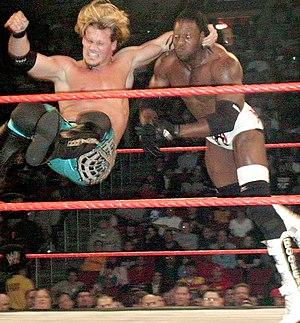
Christopher Keith Irvine, plus connu sous le nom de Chris Jericho, est un catcheur canadien et le chanteur du groupe de metal Fozzy. Il travaille actuellement à la New Japan Pro Wrestling et la All Elite Wrestling, où il est le premier et ancien champion du monde de la All Elite Wrestling.
Les prises de catch sont des mouvements qui consistent principalement à projeter un adversaire au catch.